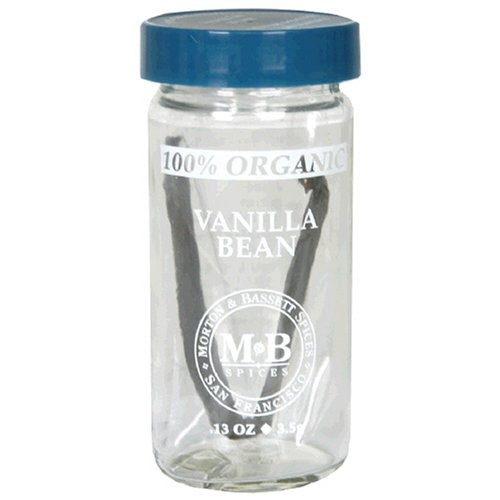
Item Name: Morton & Bassett Organic Vanilla Bean, .13-Ounce Jars (Pack of 3)
Bullet Point 1: Case of three 0.13-ounce jars of organic vanilla bean (0.39 total ounces)
Bullet Point 2: 100% certified organic; Kosher certified
Bullet Point 3: Salt free; no MSG; no preservatives; non-irradiated
Bullet Point 4: Features sweet aroma; essential for any baking goods and desserts
Bullet Point 5: Made of high-quality spices from around the world; packaged in San Francisco, California
Value: 3.0
Unit: Count

Price: 23.97